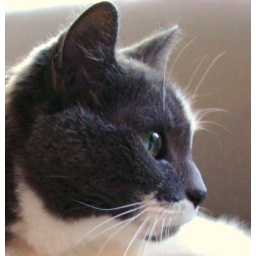
There were birds flying around outside.